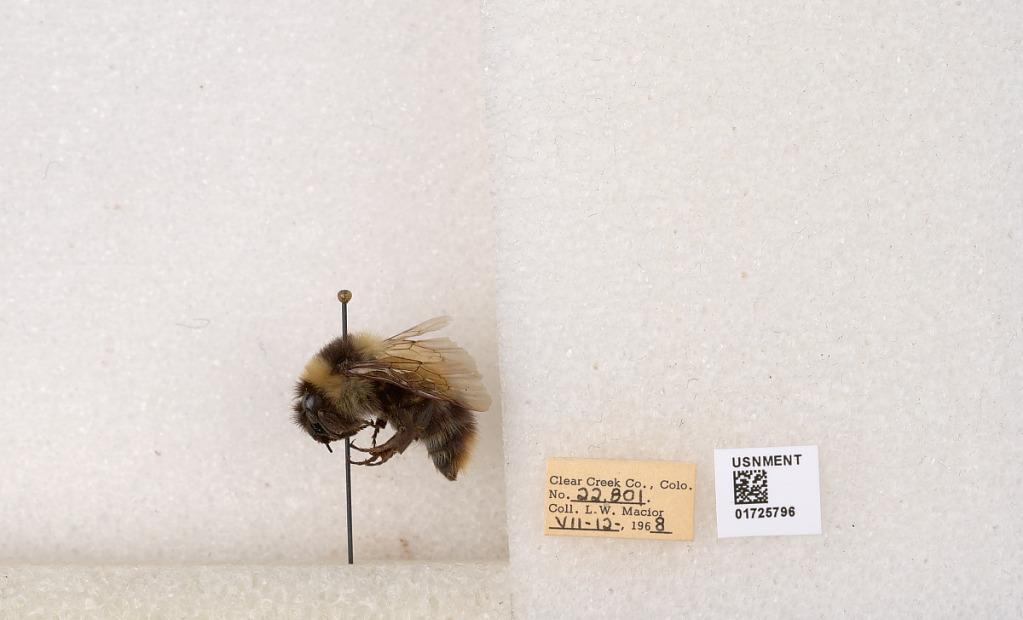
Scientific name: Bombus kirbyellus
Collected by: L. Macior
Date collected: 1968-7-12
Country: United States
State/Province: Colorado
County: Clear Creek
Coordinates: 39.6891, -105.644